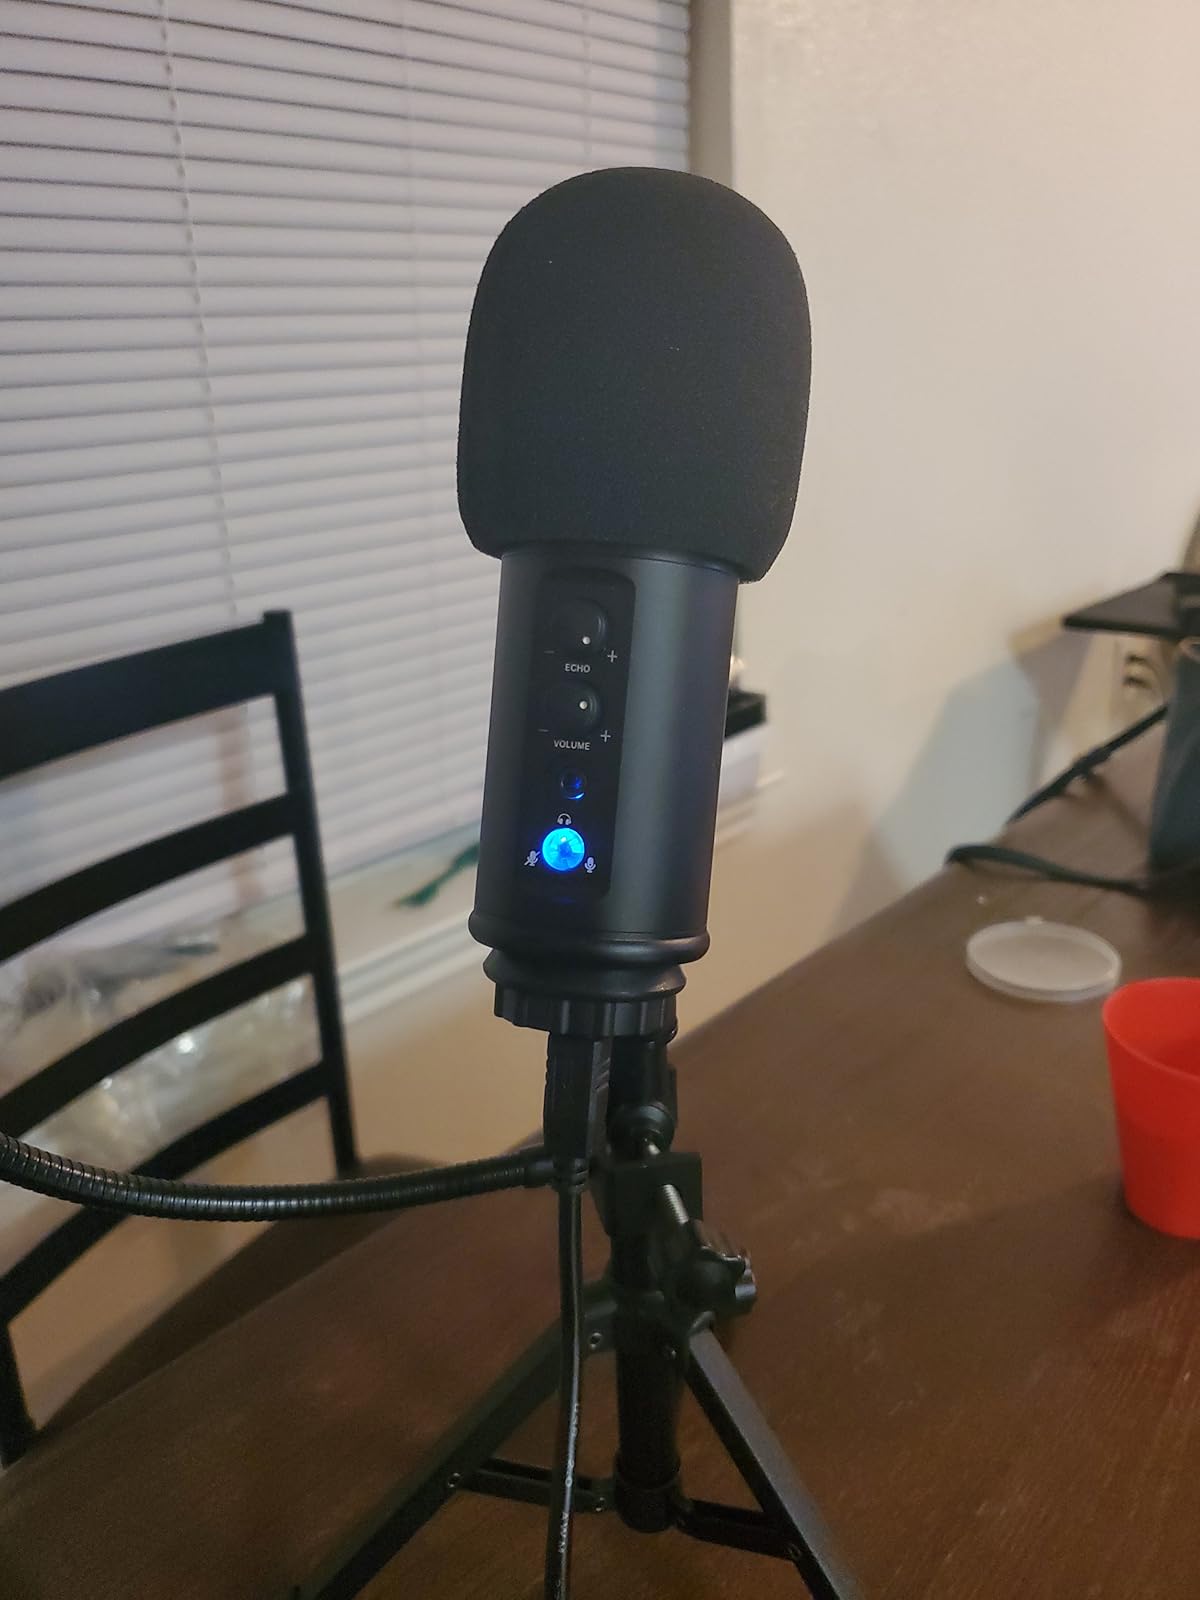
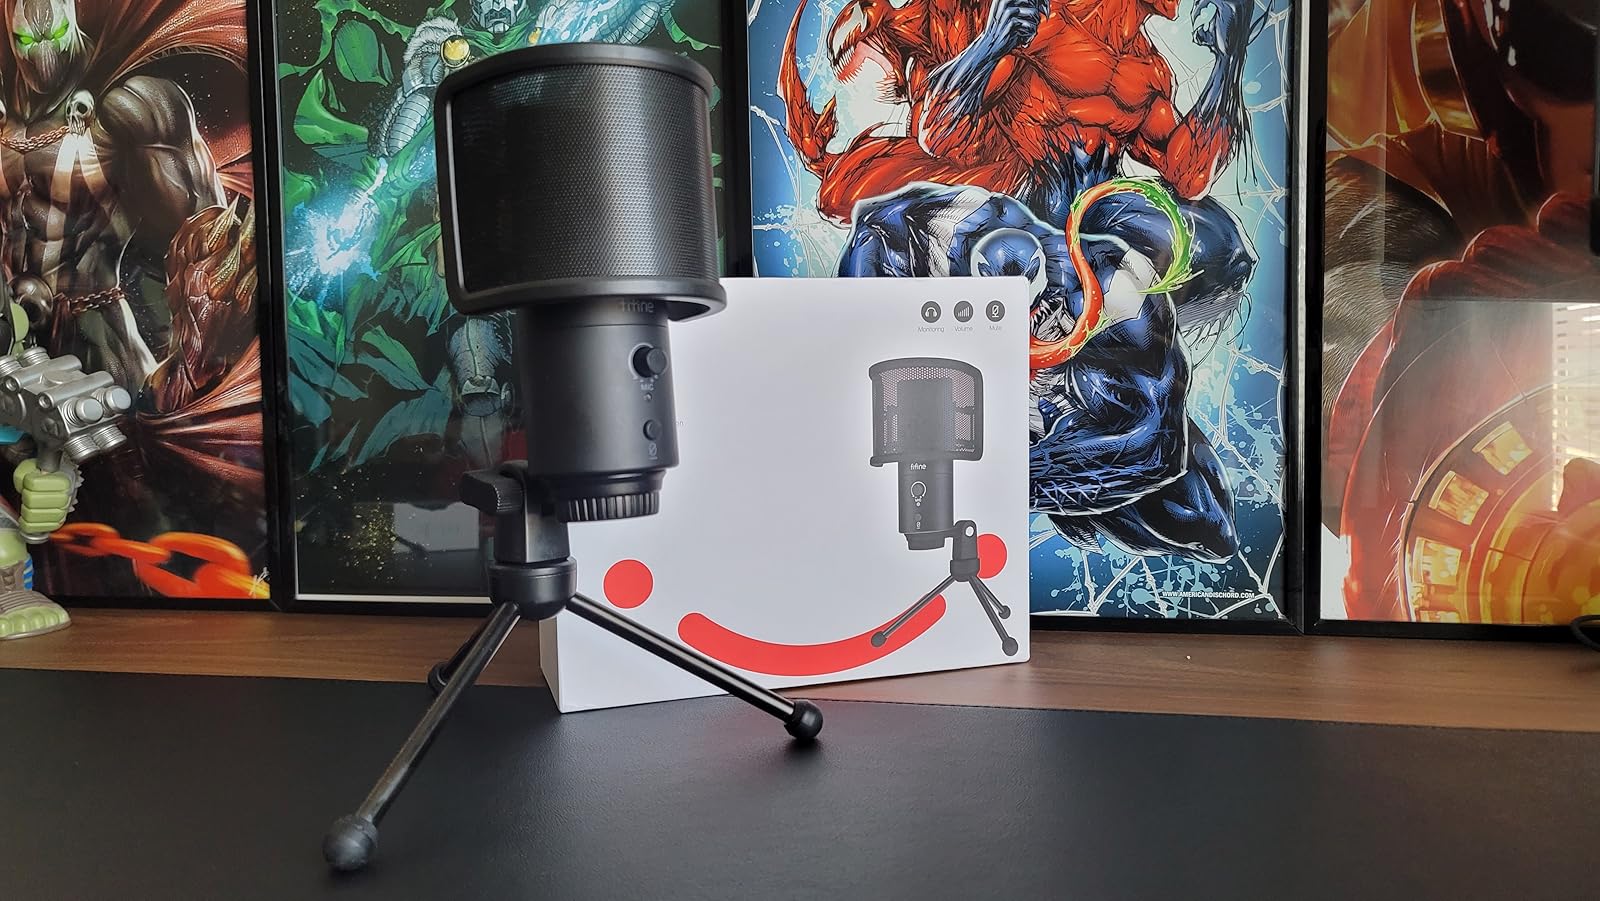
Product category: microphone
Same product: no